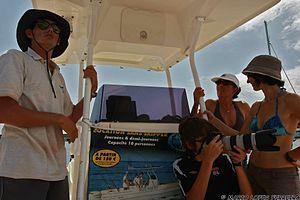
Sortie en mer dans la baie de St Gilles accompagnée du président de l'OMAR, Michaël Rard. Il donne les bons conseils avant de partir.
L'Observatoire marin de La Réunion est une association loi de 1901 réunionnaise créée par des passionnés du milieu marin fin 2004.